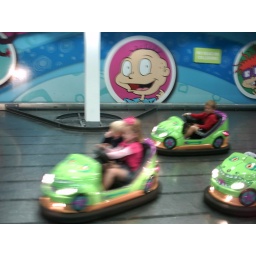
cash and a girl cruising in the bumper cars